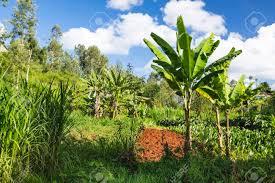
Hapa bila shaka ni shambani na katika shamba hili kuna mimea tofauti tofauti ambayo imepandwa ikiwemo ndizi, kuna mahindi, vile vile kuna miti, kuna nyasi za ngombe vikiwemo mimea nyingine.